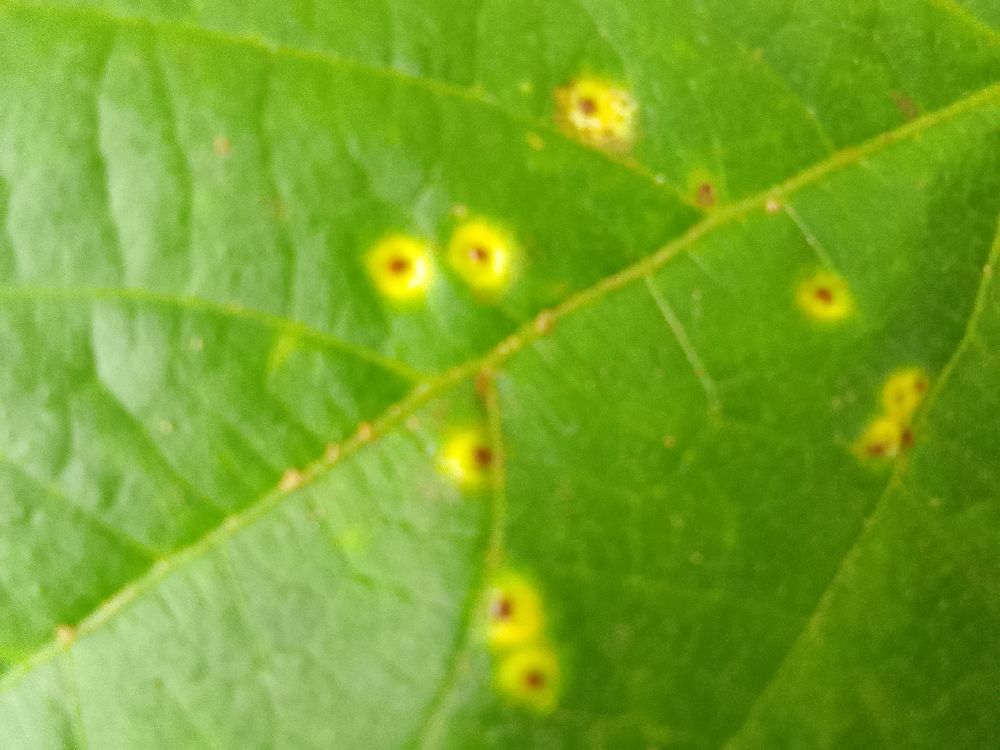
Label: rust